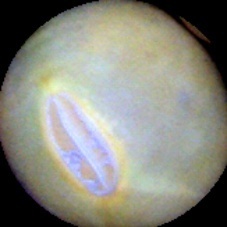
Label: Immature